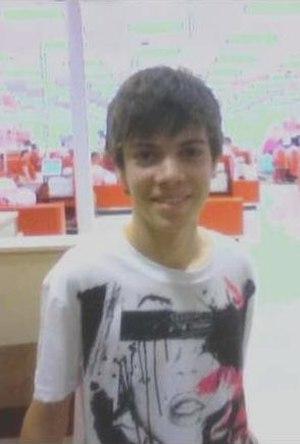
Alexander Gould est un acteur américain, né le 4 mai 1994 à Los Angeles, Californie, aux États-Unis.